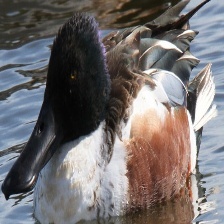
Species: NORTHERN SHOVELER
Scientific name: SPATULA CLYPEATA
ImageNet parent category: drake